Edward Maynard

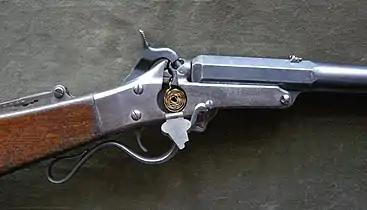
Maynard priming system

Maynard invented many dental methods and instruments, such as the barbed broach—a demonstration of which prompted Czar Nicholas to offer Maynard the title of Actual Dentist to His Imperial Majesty. However, Maynard is more famous for his firearms inventions. He achieved lucrative fame for his first patent, an 1845 priming system which cycled a small mercury fulminate charge to the nipple of a percussion cap firearm. His system used a magazine from which a paper roll, not unlike modern cap guns, advanced a charge over the nipple as the gun was cocked; this was intended to accelerate the gun's rate of fire as the shooter could concentrate on loading and firing the gun. The system was quickly adopted by several commercial gun makers, and the United States government decided to test it.